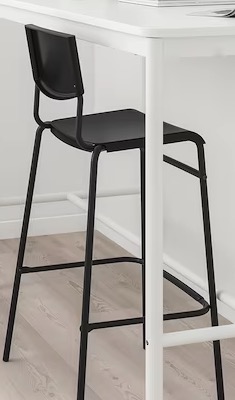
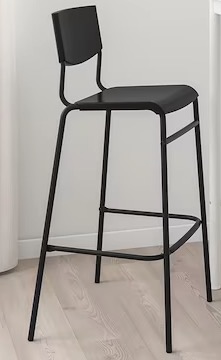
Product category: stool
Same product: yes